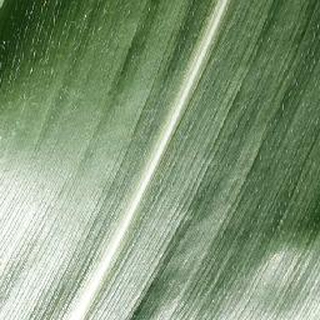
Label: healthy_corn